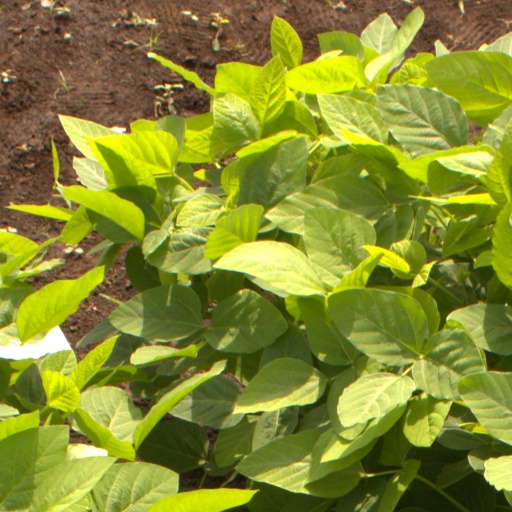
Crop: soybean